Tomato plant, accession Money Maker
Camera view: horizontal (90 deg, fisheye); turntable rotation: 270 degrees
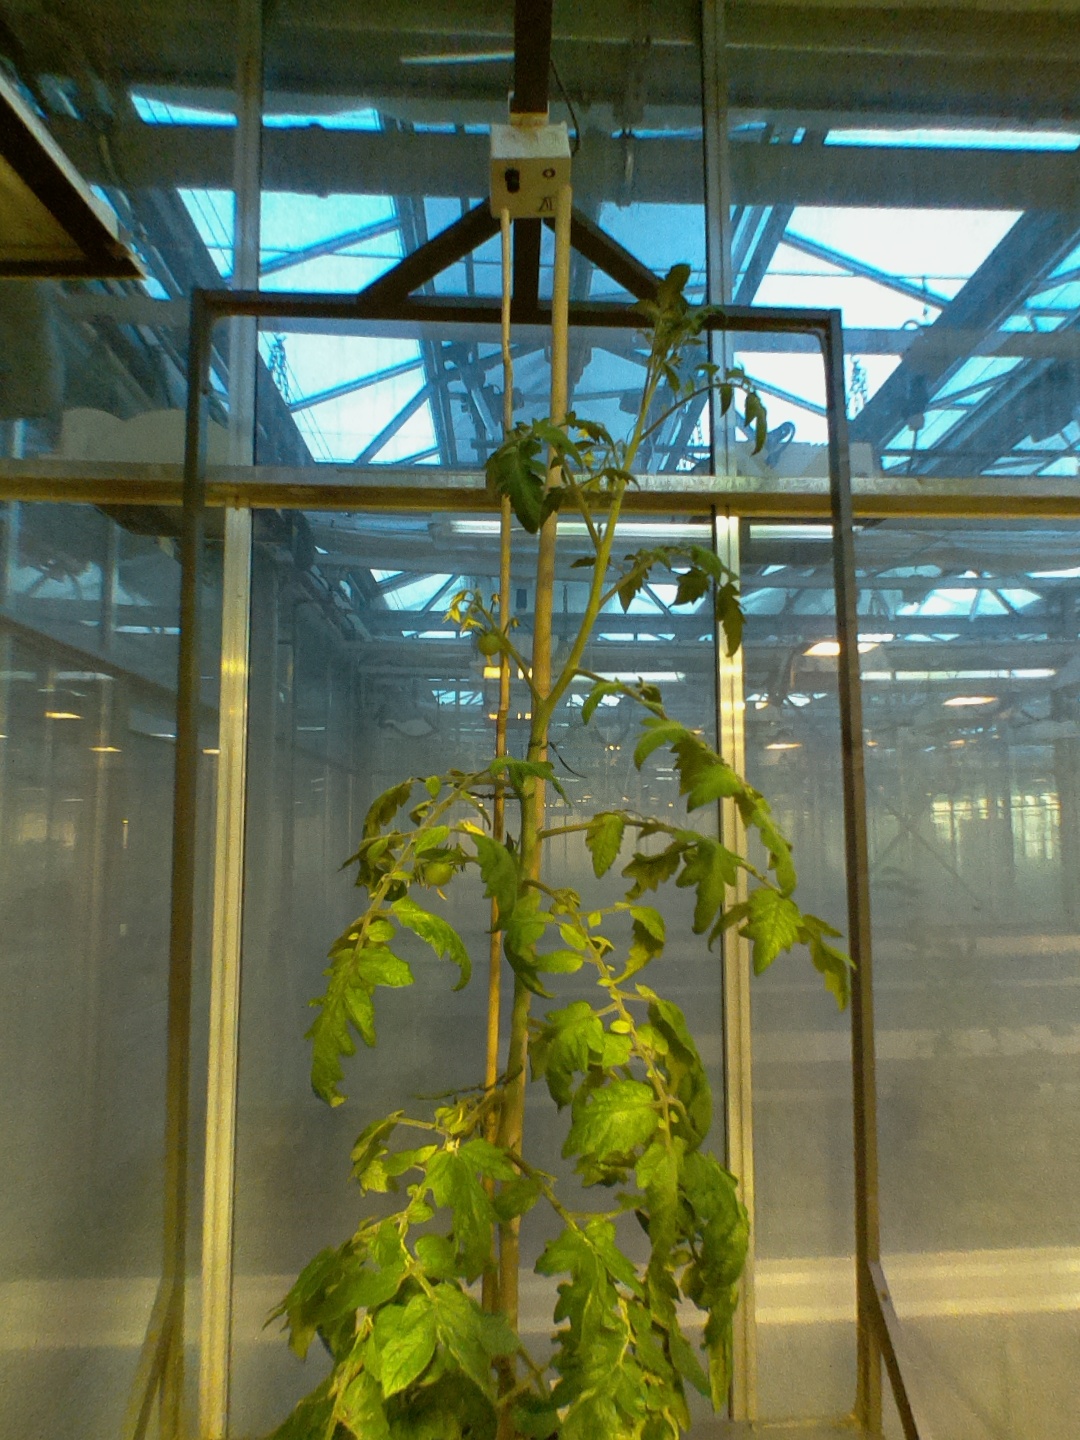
BBCH growth stage 73: 30%-40% of final fruit size